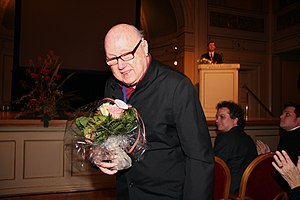
Eric Ericson
Eric Ericson i 2007.
Eric Gustaf Ericson var en svensk korleder og dirigent.